Historical reenactment

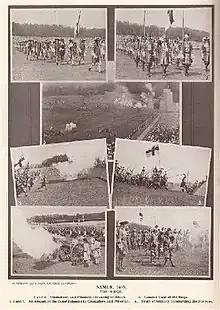
Modern reenactments of historical battles were held at Royal Tournament, Aldershot Tattoo. Pictured is the program for the 1934 show, where the Siege of Namur was recreated.

Veterans of the American Civil War recreated battles as a way to remember their fallen comrades and to teach others what the war was all about. The Great Reunion of 1913, celebrating the 50th anniversary of the Battle of Gettysburg, was attended by more than 50,000 Union and Confederate veterans and included reenactments of elements of the battle, including Pickett's Charge.